Thirumoorthy hills

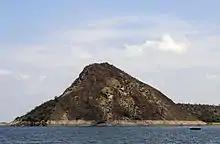
View of Thirumoorthi hills from the Thirumoorthi reservoir

Thirumoorthy hills or Thirumoorthi hills adjoin the Thirumoorthy dam. The features of the Anamalai hill range of Western Ghats, include the cascading water to the Thirumoorthy reservoir from the Panchalingam Falls. A perennial stream flows by the side of the Sri Amanalingeswarar temple.